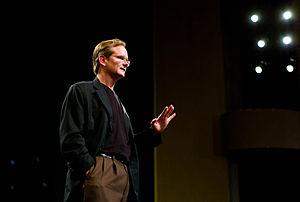
Code et autres lois du cyberespace est un livre de Lawrence Lessig paru en 1999. Il est connu en anglais sous le titre de Code: Version 2.0. Il traite de la différence entre les lois dans le monde physique et dans le monde virtuel, sujet de nombreux débats depuis l'apparition de l'Internet. Code: Version 2.0 existe en deux versions.